Oak Lodge and Spreydon

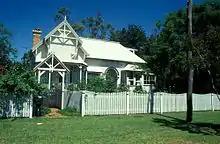
Spreydon

Nothing further is known of the occupants of the house until 1908. In 1907 sisters Elizabeth, Jessie and Margaret Thomson of Melbourne moved to Toowoomba, with the idea of establishing a girls' school conducted according to the standards of the Secondary Teachers' Association of Victoria. From its inception in the mid 19th century, Toowoomba had developed as a provincial education centre for southern Queensland, the first girls' school opening there in 1860. At Toowoomba, the Thomsons leased the Filshie house at the corner of Warra and Rome Streets, along with over an acre of land, and on 4 February 1908 opened the place as Spreydon Girls' College, a boarding and day school. The school offered classes from kindergarten to "Sydney Senior Standard". Elizabeth and Jessie Thomson were joint principals, and Margaret was responsible for boarders. The building housed the principals' and boarders' quarters, while a school room, kindergarten and tennis court were established facing Rome Street. Later the house was used for administration, dining and teaching.